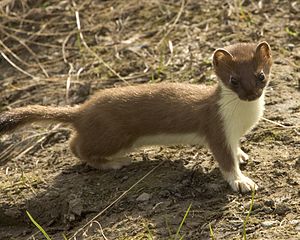
Akklimatisation / Dyr
Hermelinens hvide vinterpels er en tilpasning til jagt i snedækkede områder.
Akklimatisation eller akklimatisering betegner de fysiologiske forandringer, der sker med en organisme, der udsættes for klimaforandring. Forandringerne kan skyldes artens udvandring til nye levesteder, eller de kan skyldes vedvarende ændringer udløst af naturkatastrofer. Der kan eksempelvis være tale om ændringer i højde, temperatur, fugtighed, solindstråling eller giftpåvirkninger. To forhold er afgørende for, om arten opnår en akklimatisation: Den tid, der er til rådighed, og artens nedarvede evne til at ændre sig, for det er afgørende, at individerne får tid nok til at iværksætte og gennemføre de nedarvede mønstre for fysiologiske og adfærdsmæssige omstillinger, der resulterer i en tilpasning.